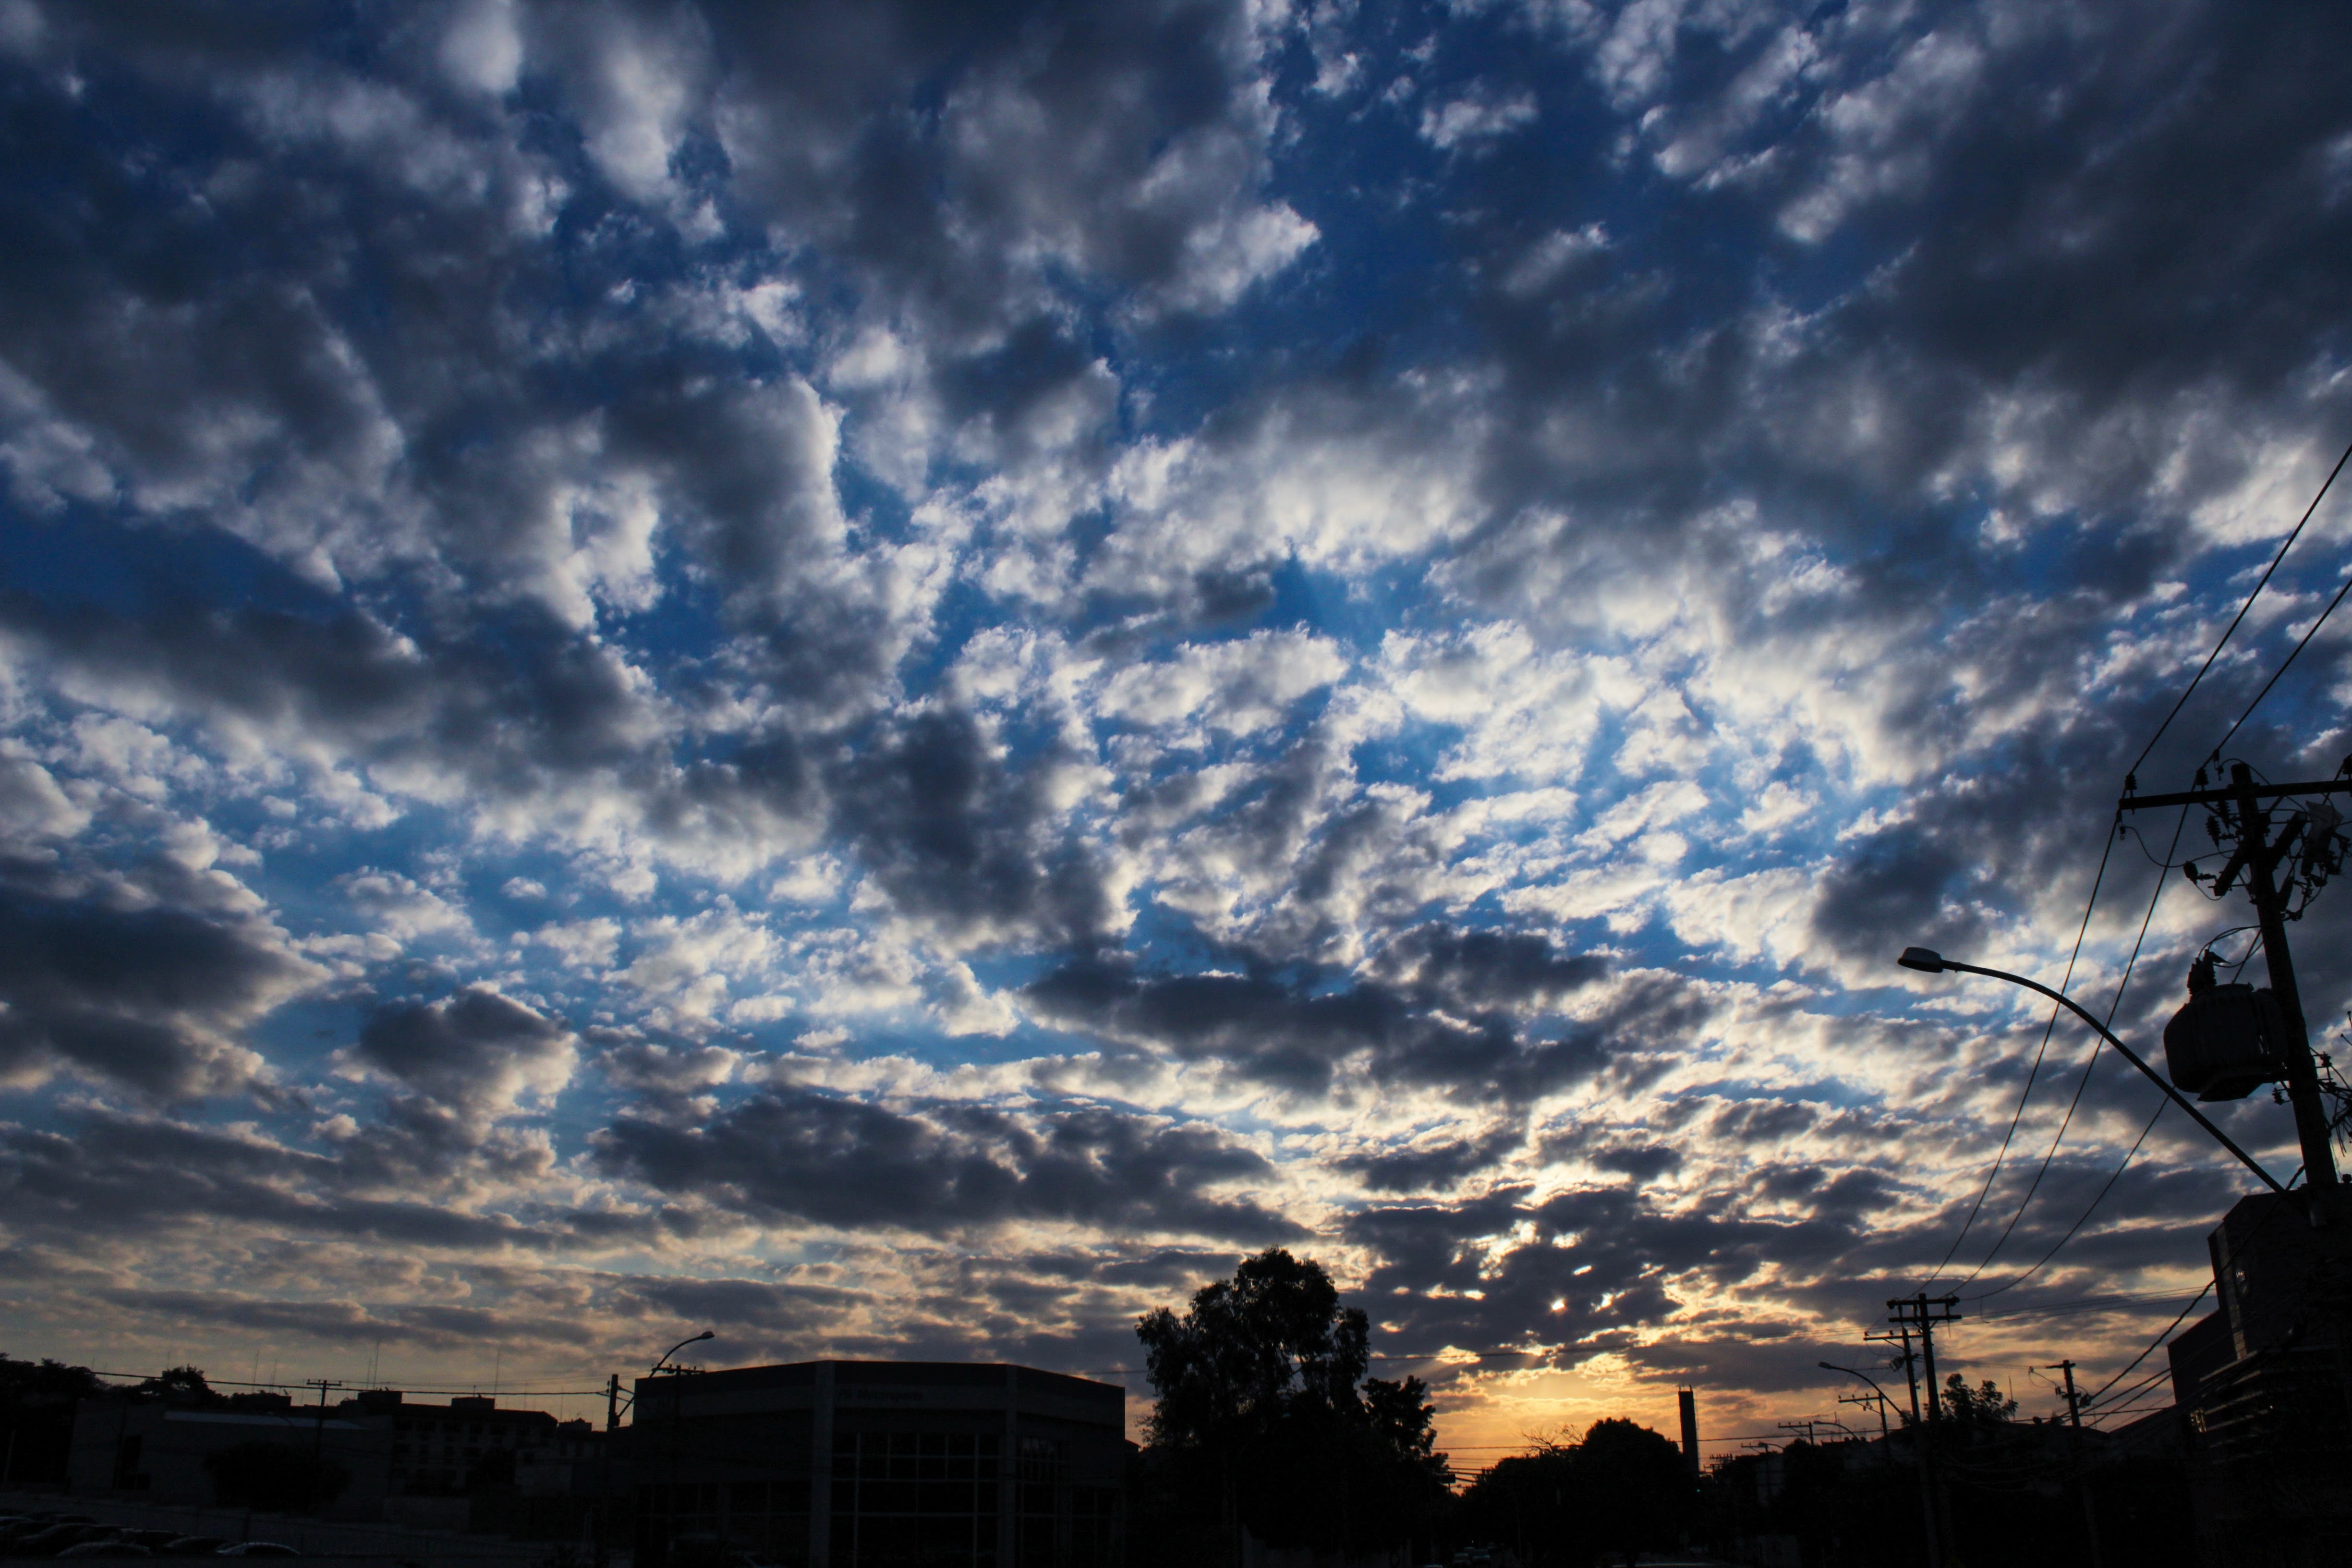
horizon, cloud, sky, sun, sunrise, sunset, skyline, sunlight, morning, dawn, atmosphere, dusk, evening, cumulus, darkness, afterglow, meteorological phenomenon